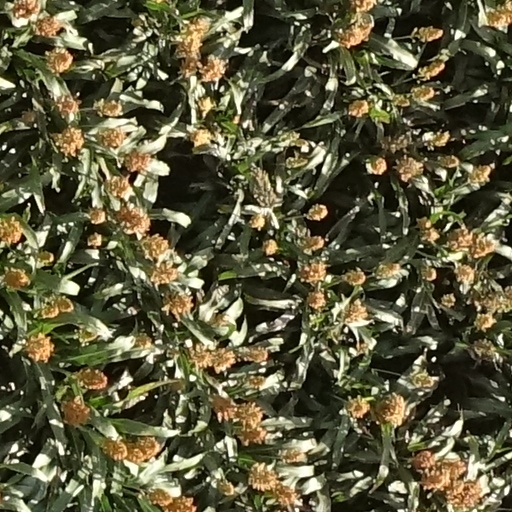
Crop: sorghum